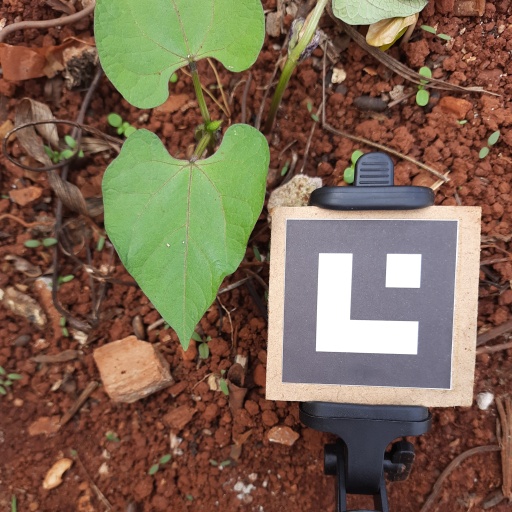
Observations: wavy surface, no eating holes, under cloudy sky